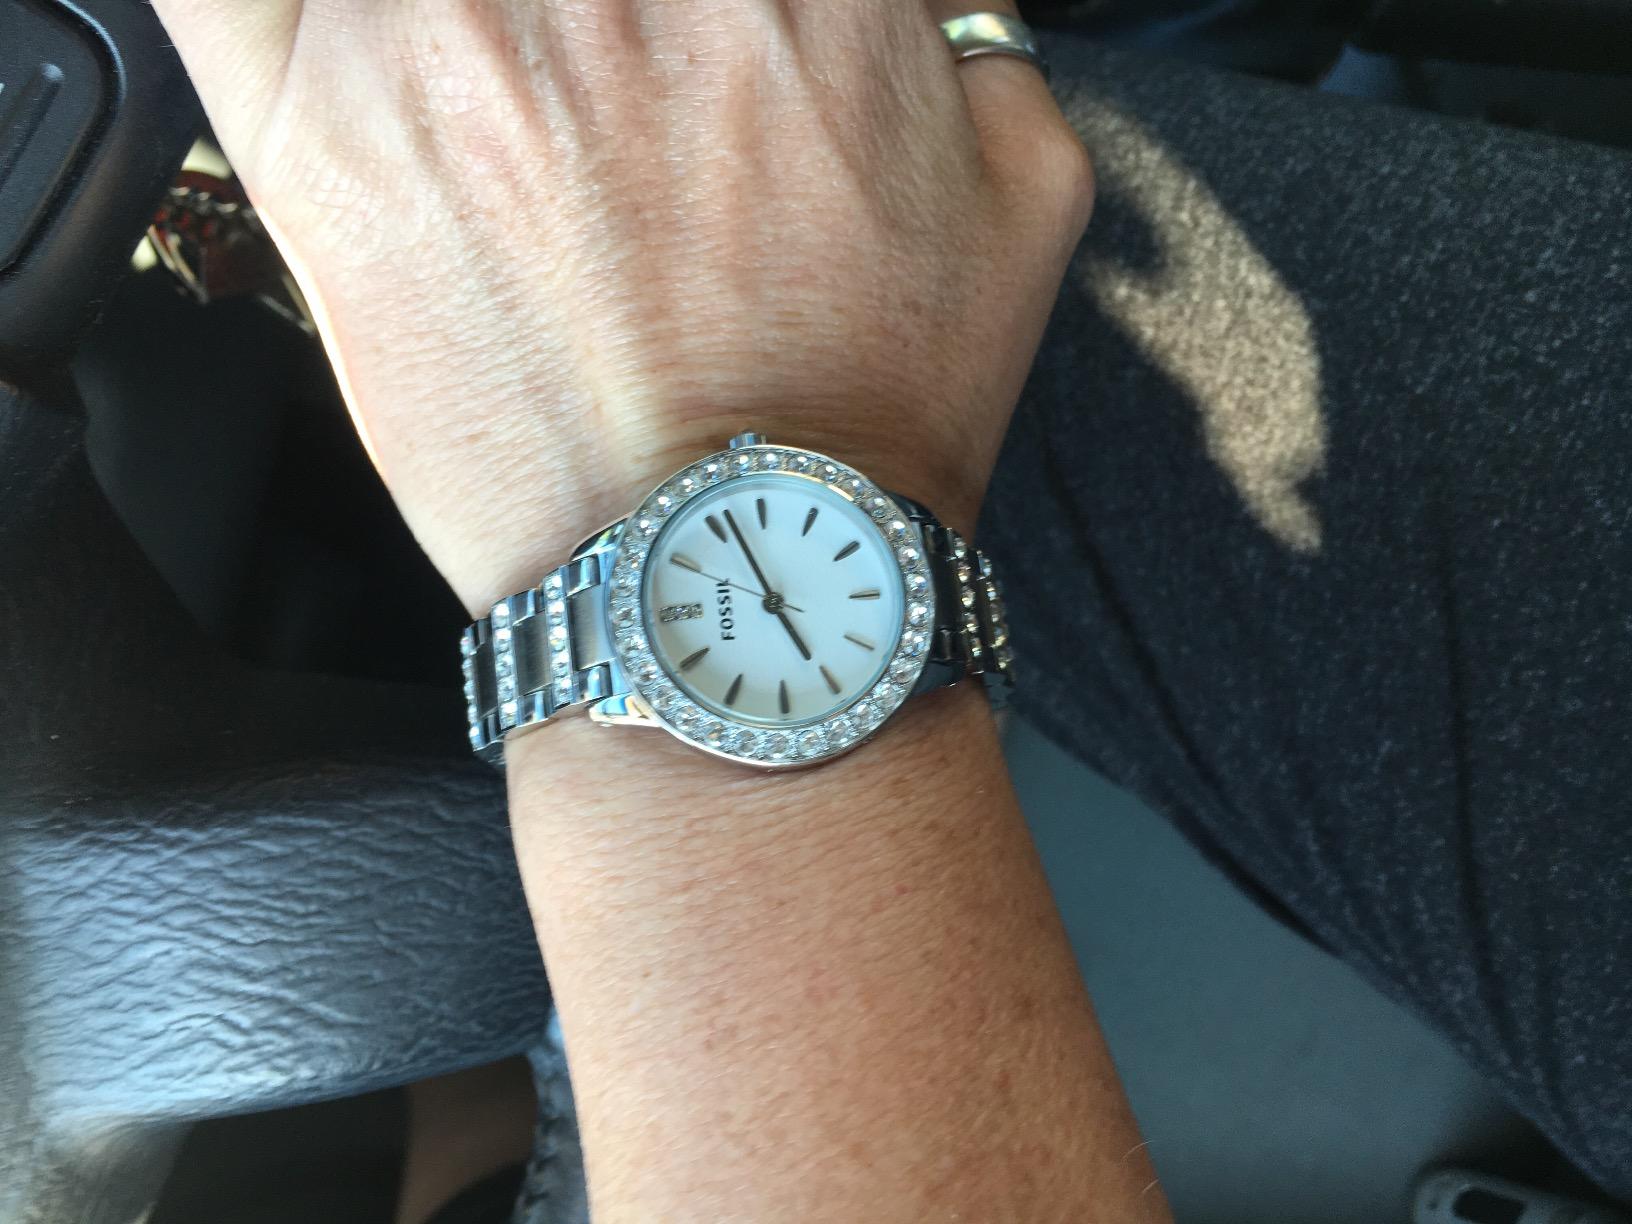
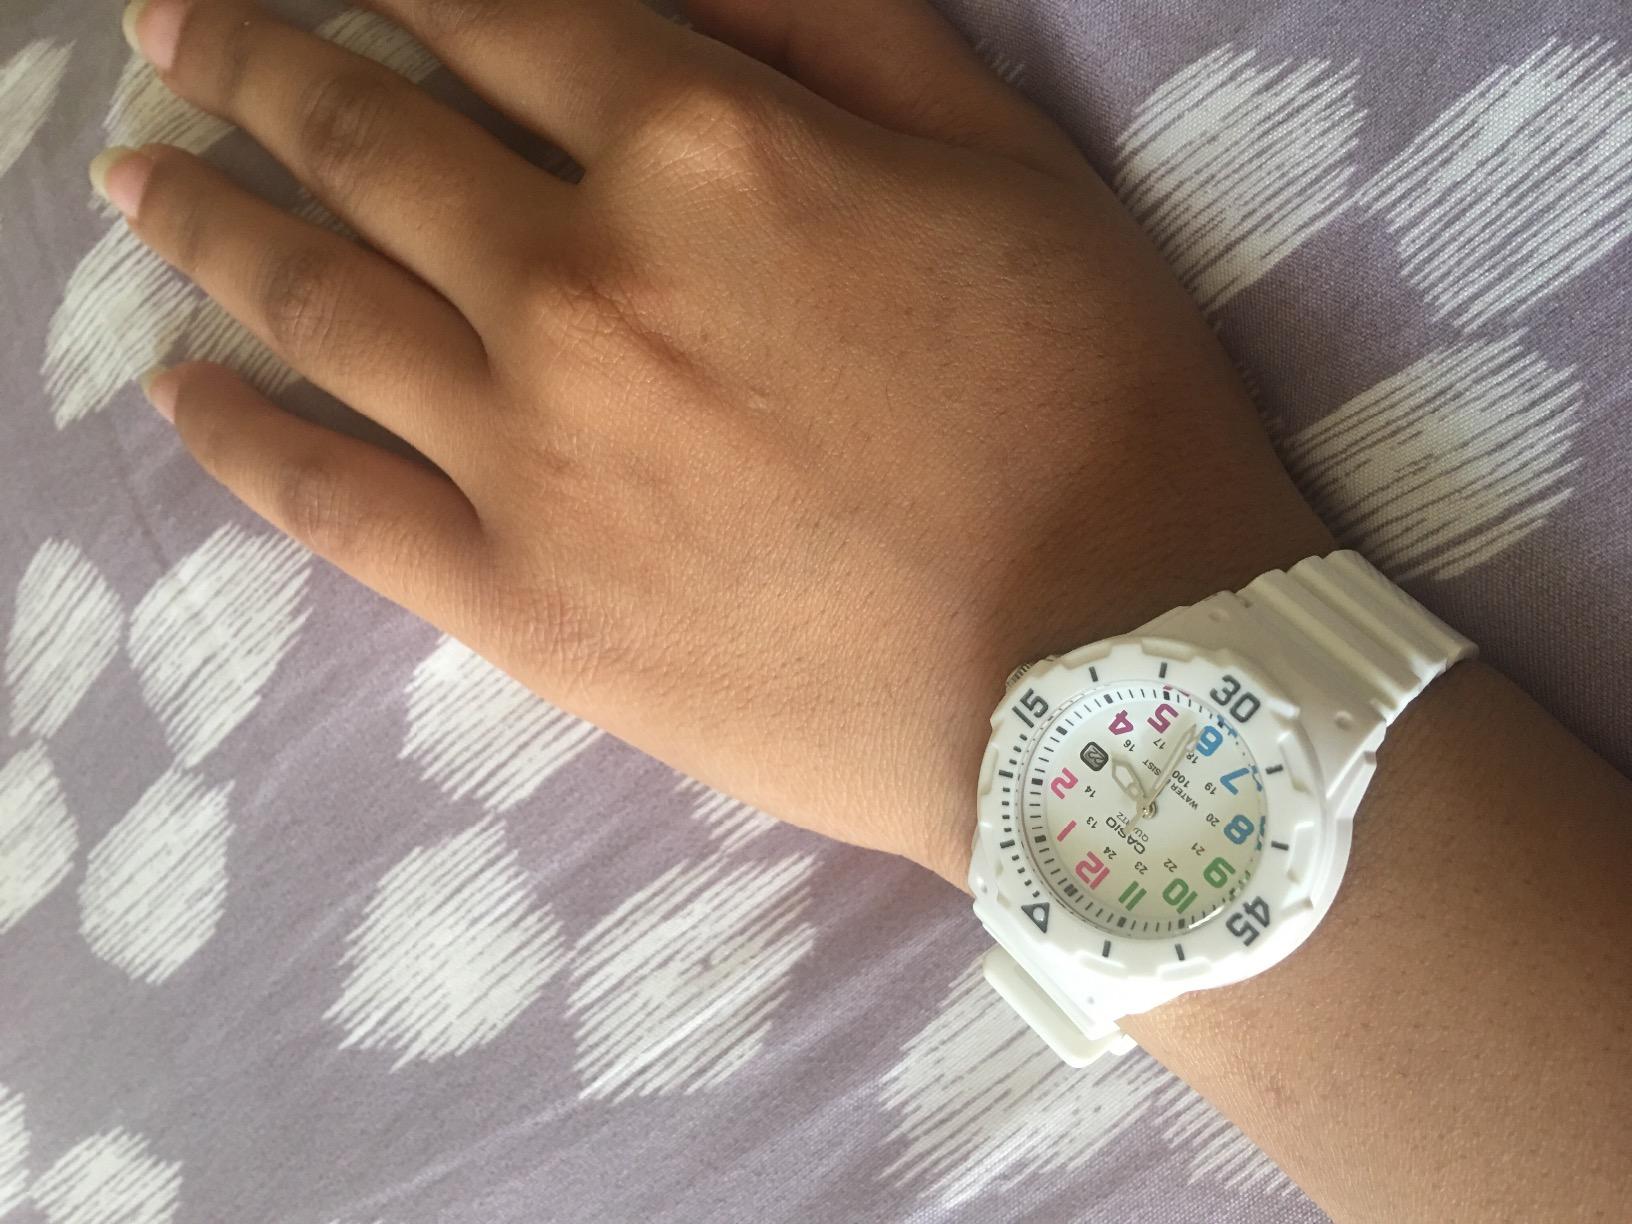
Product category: accessories_watch
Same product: no